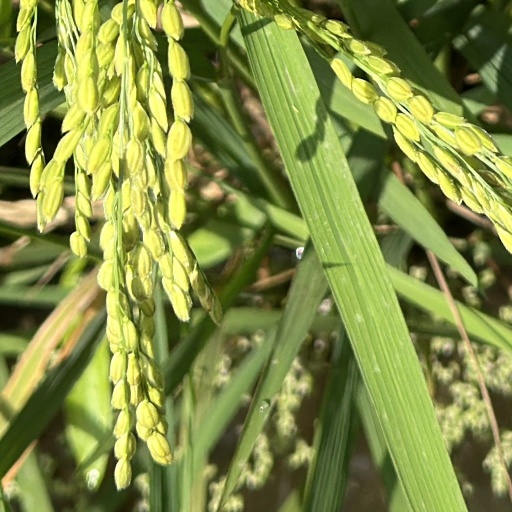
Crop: rice